Photomask

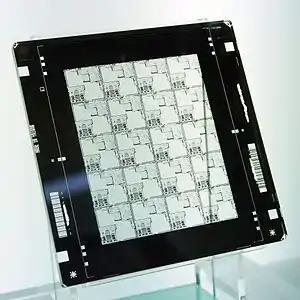
A photomask. This photomask has 20 copies, also called layers, of the same circuit pattern or design.

A photomask (also simply called a mask) is an opaque plate with transparent areas that allow light to shine through in a defined pattern. Photomasks are commonly used in photolithography for the production of integrated circuits (ICs or "chips") to produce a pattern on a thin wafer of material (usually silicon). In semiconductor manufacturing, a mask is sometimes called a reticle.